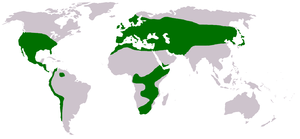
Les trèfles sont des plantes herbacées de la famille des Fabacées, appartenant au genre Trifolium.